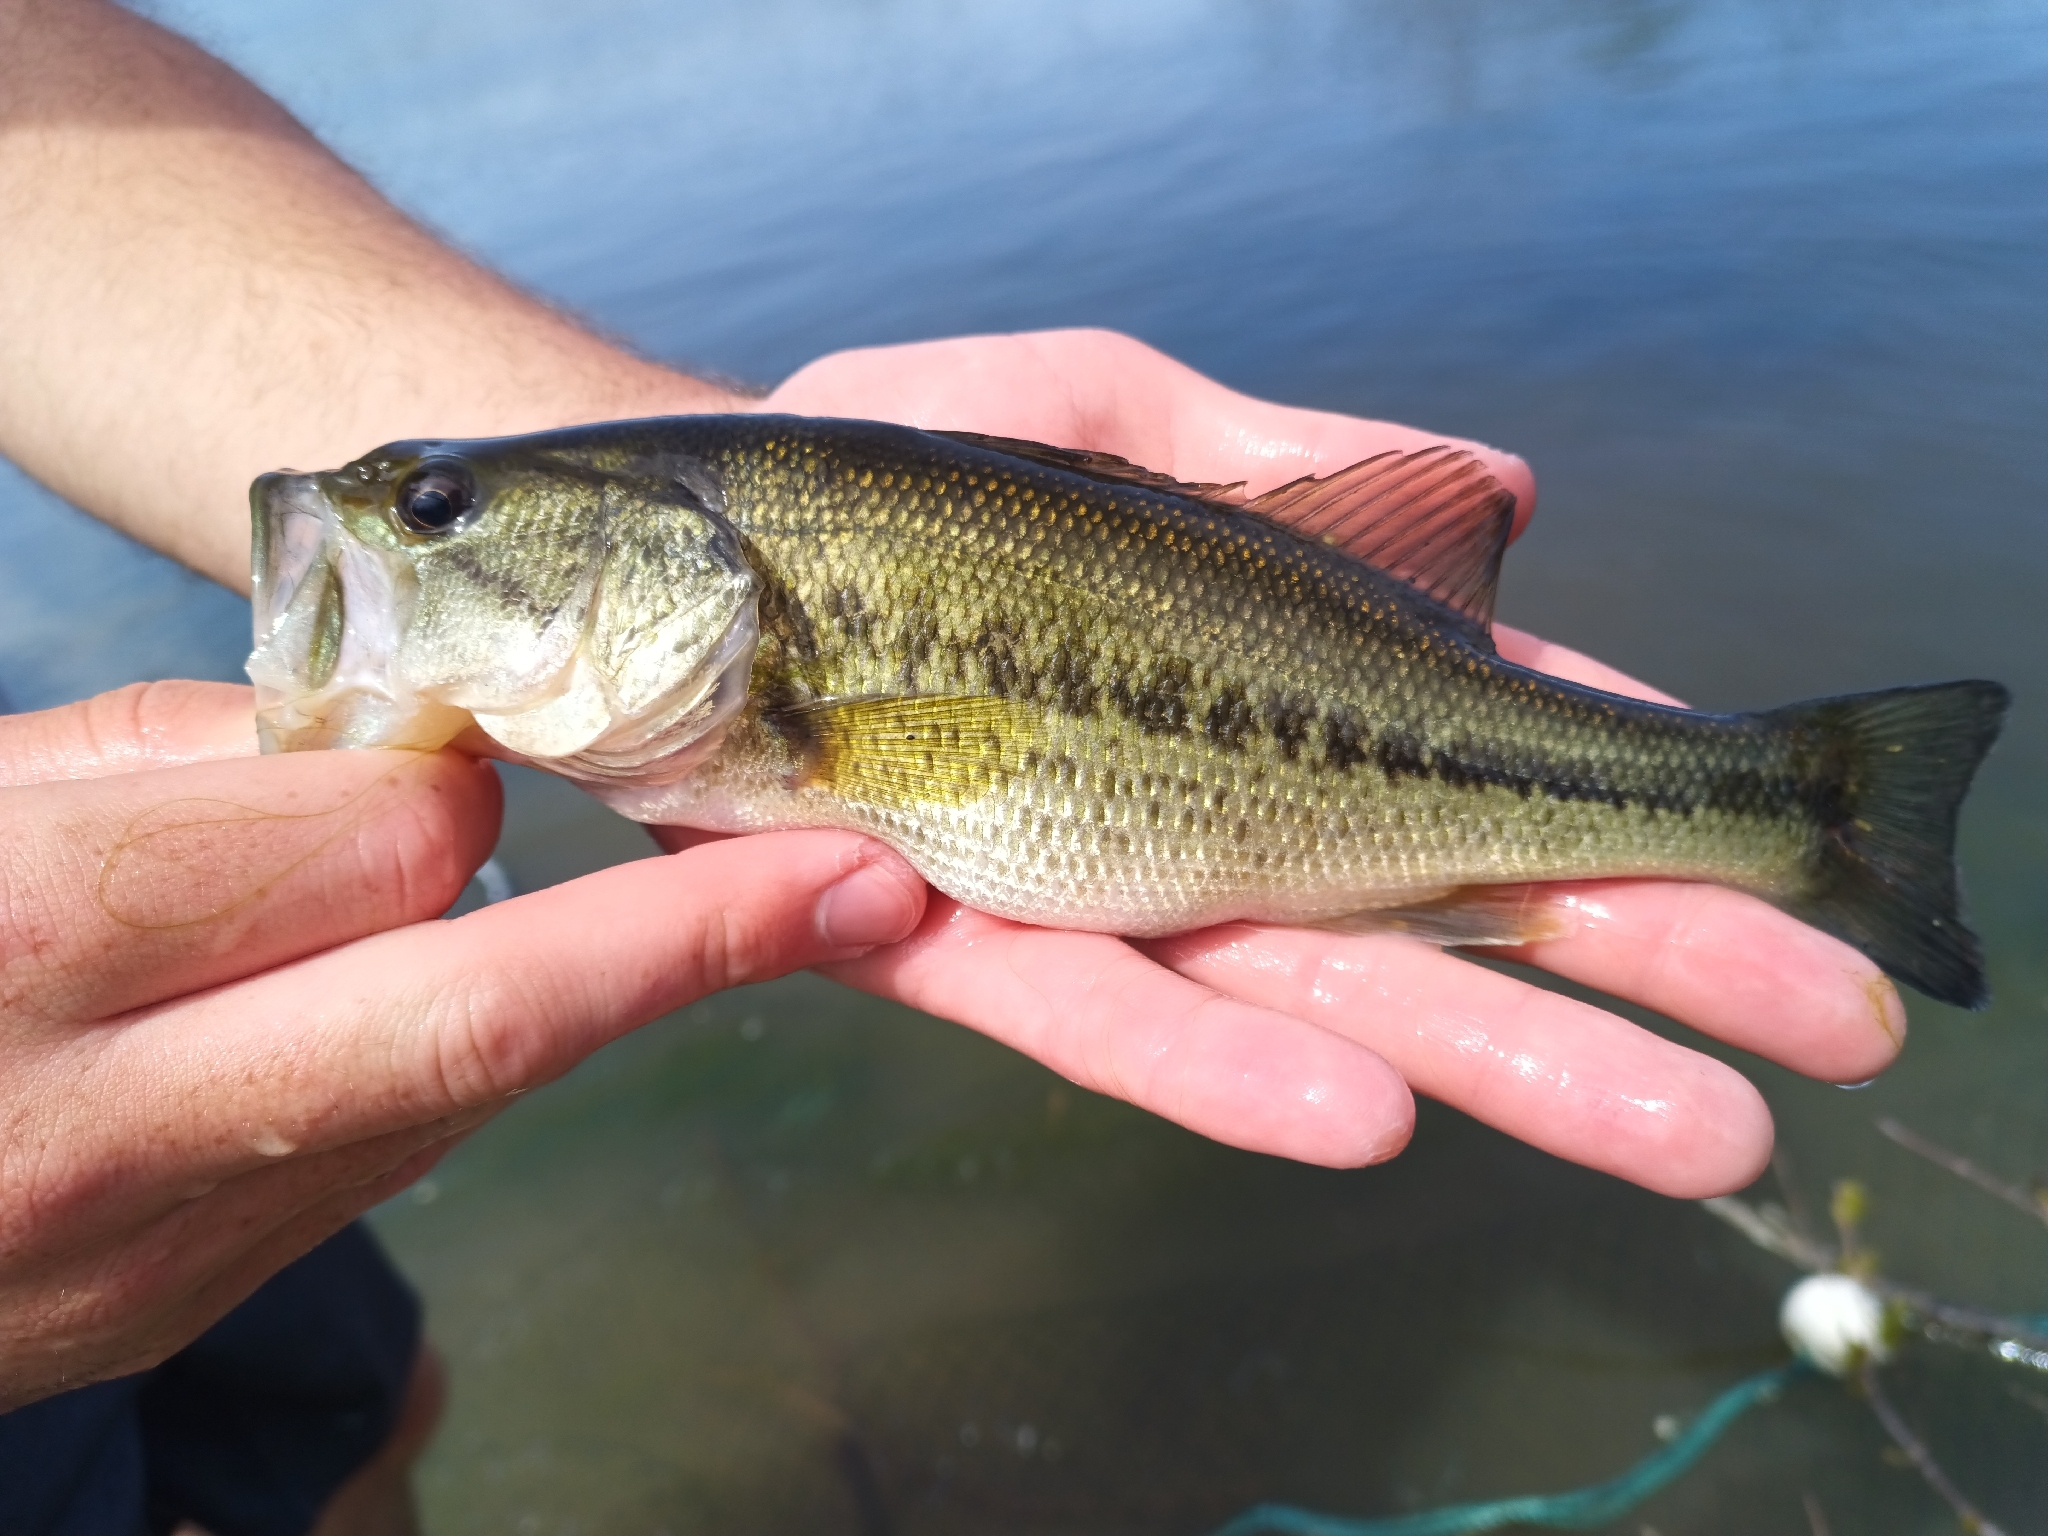
fish (species not among the labelled classes)